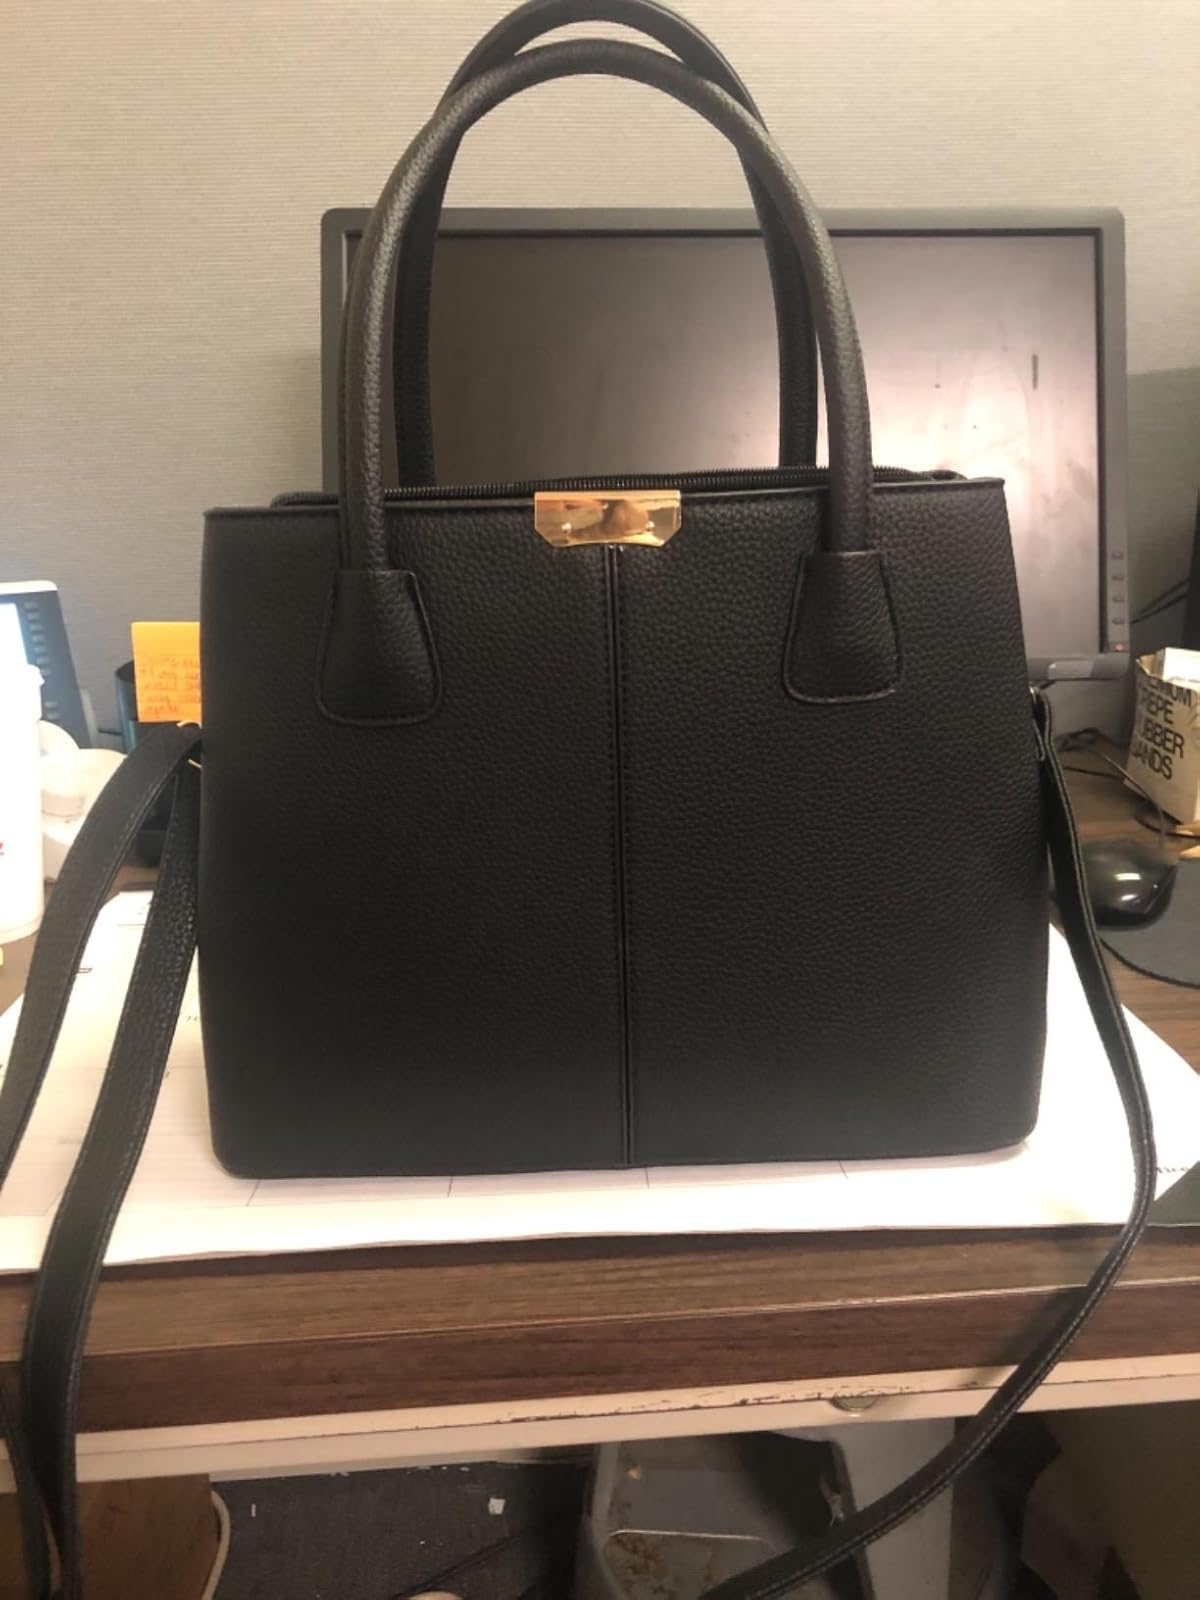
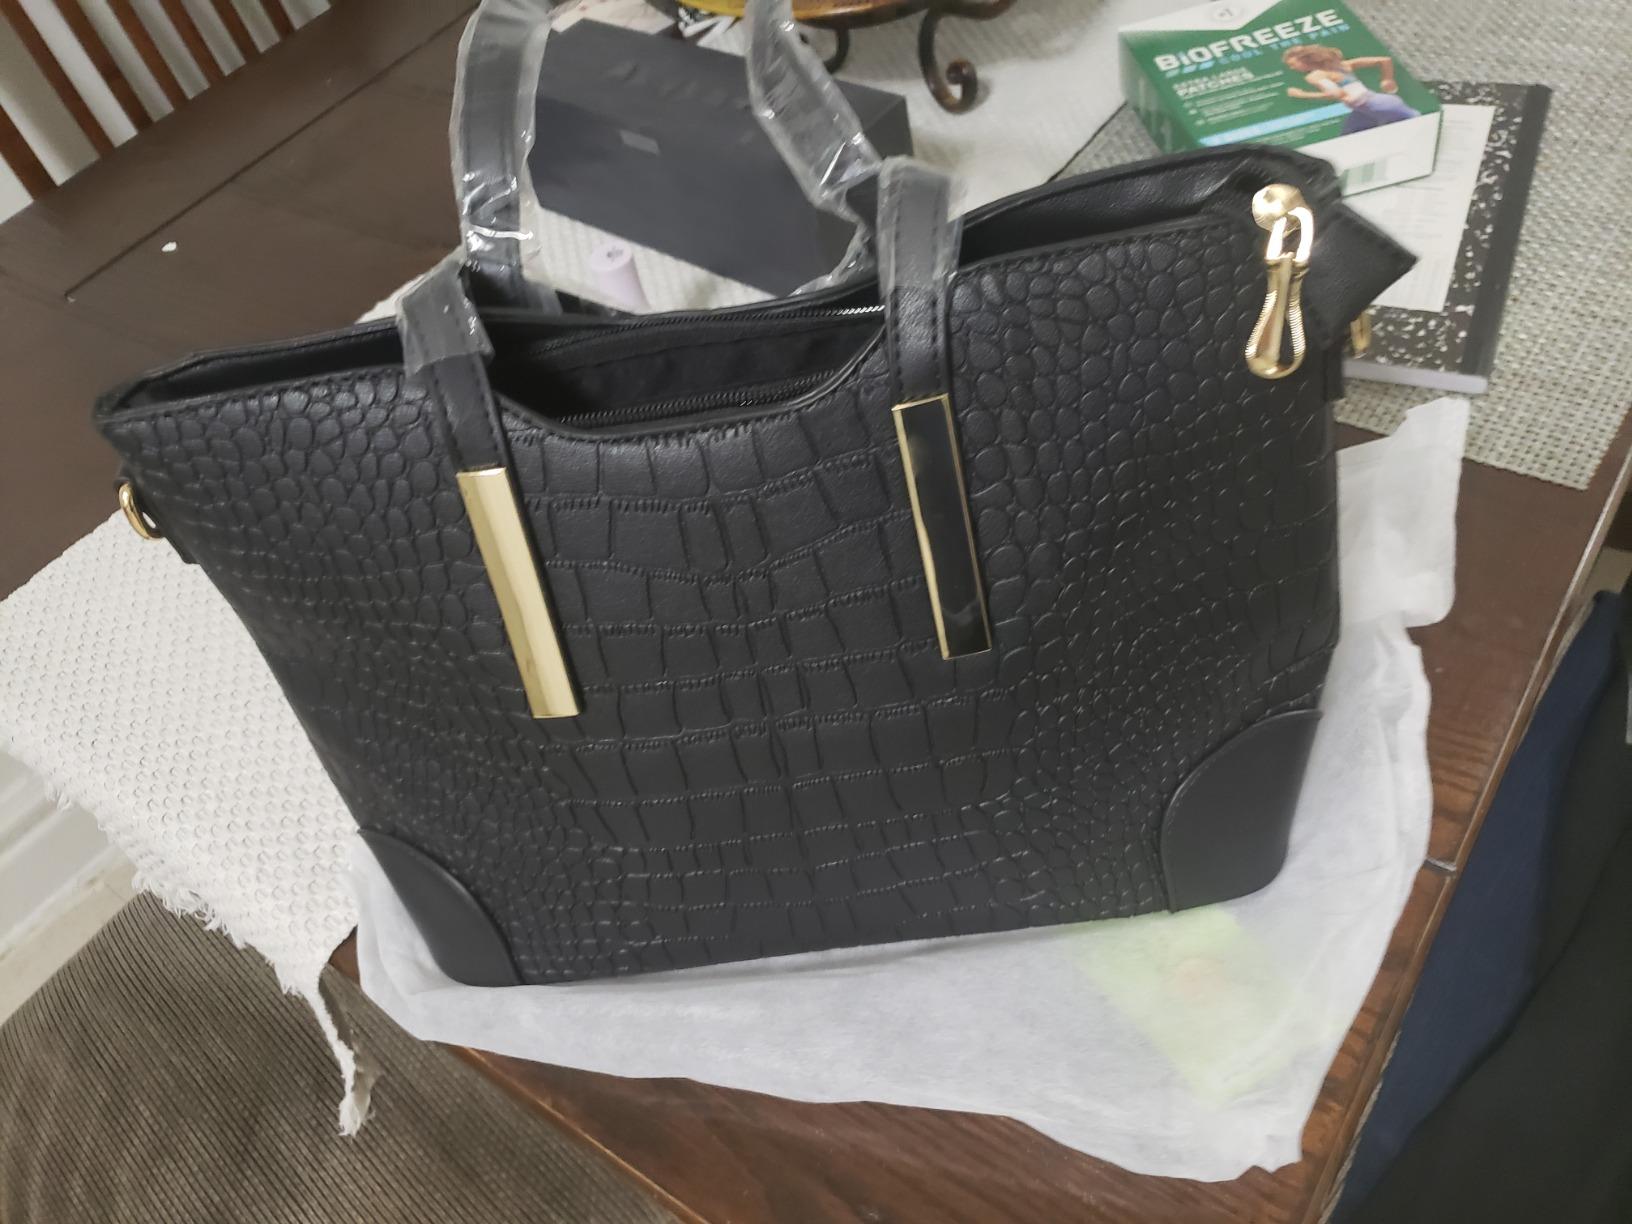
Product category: accessories_handbag
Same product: no